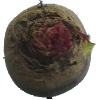
Label: Beetroot 1